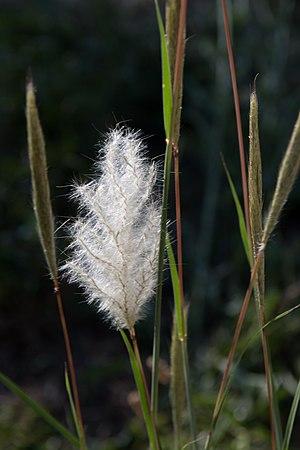
Saccharum ravennae est une espèce de plantes monocotylédones de la famille des Poaceae, sous-famille des Panicoideae, originaire du bassin méditerranéen et d'Eurasie, introduite en Amérique du Nord.